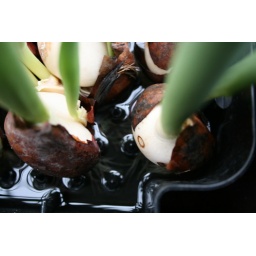
bulb green house in Holland